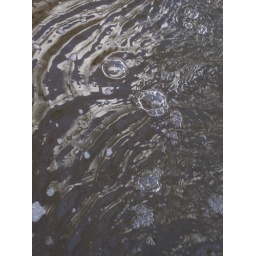
hanging onto a tree with one hand to lean out over the water